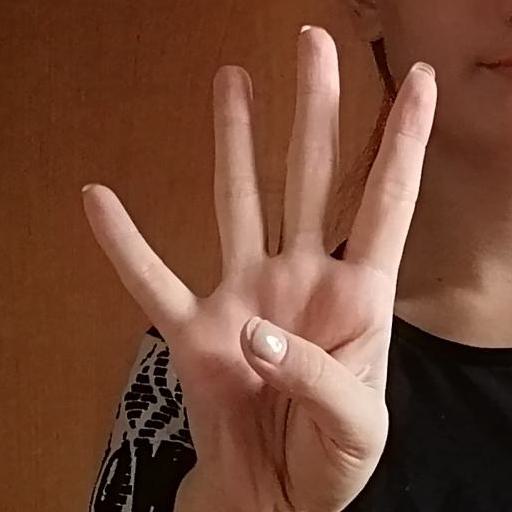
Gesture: four